Archibald Johnston (Bethlehem)

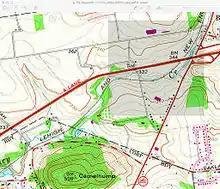
Section of Nazareth (Pennsylvania) USGS topo map from 1964

The Monocacy Creek ran north from its confluence with the Lehigh River in the then-borough of Bethlehem to multiple headwaters in the central part of the county. Along this creek were "Pine Top Hill" and "Quaker Hill".